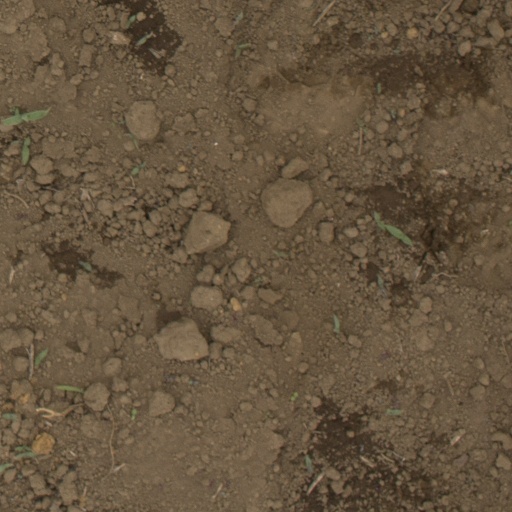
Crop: Jerusalem artichoke